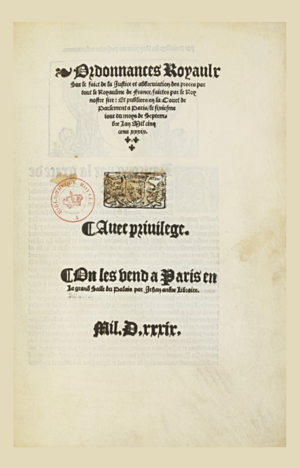
Ordonnances royaulx sur le faict de la justice et abbreviation des procès par tout le royaulme de France (page de titre), Texte imprimé de l'ordonnance promulguée le 1er août 1539 à Villers-Cotterets, Bibliothèque nationale de France, Réserve des livres rares, Paris
L'histoire de l'état civil en France trouve ses racines dans les pratiques de l'Église catholique, bien que celui-ci n'ait été véritablement institué qu'avec le décret du 20 septembre 1792.